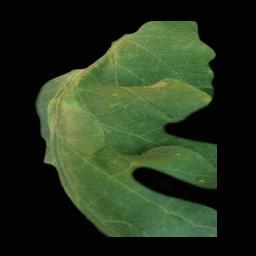
Label: Tomato___Late_blight